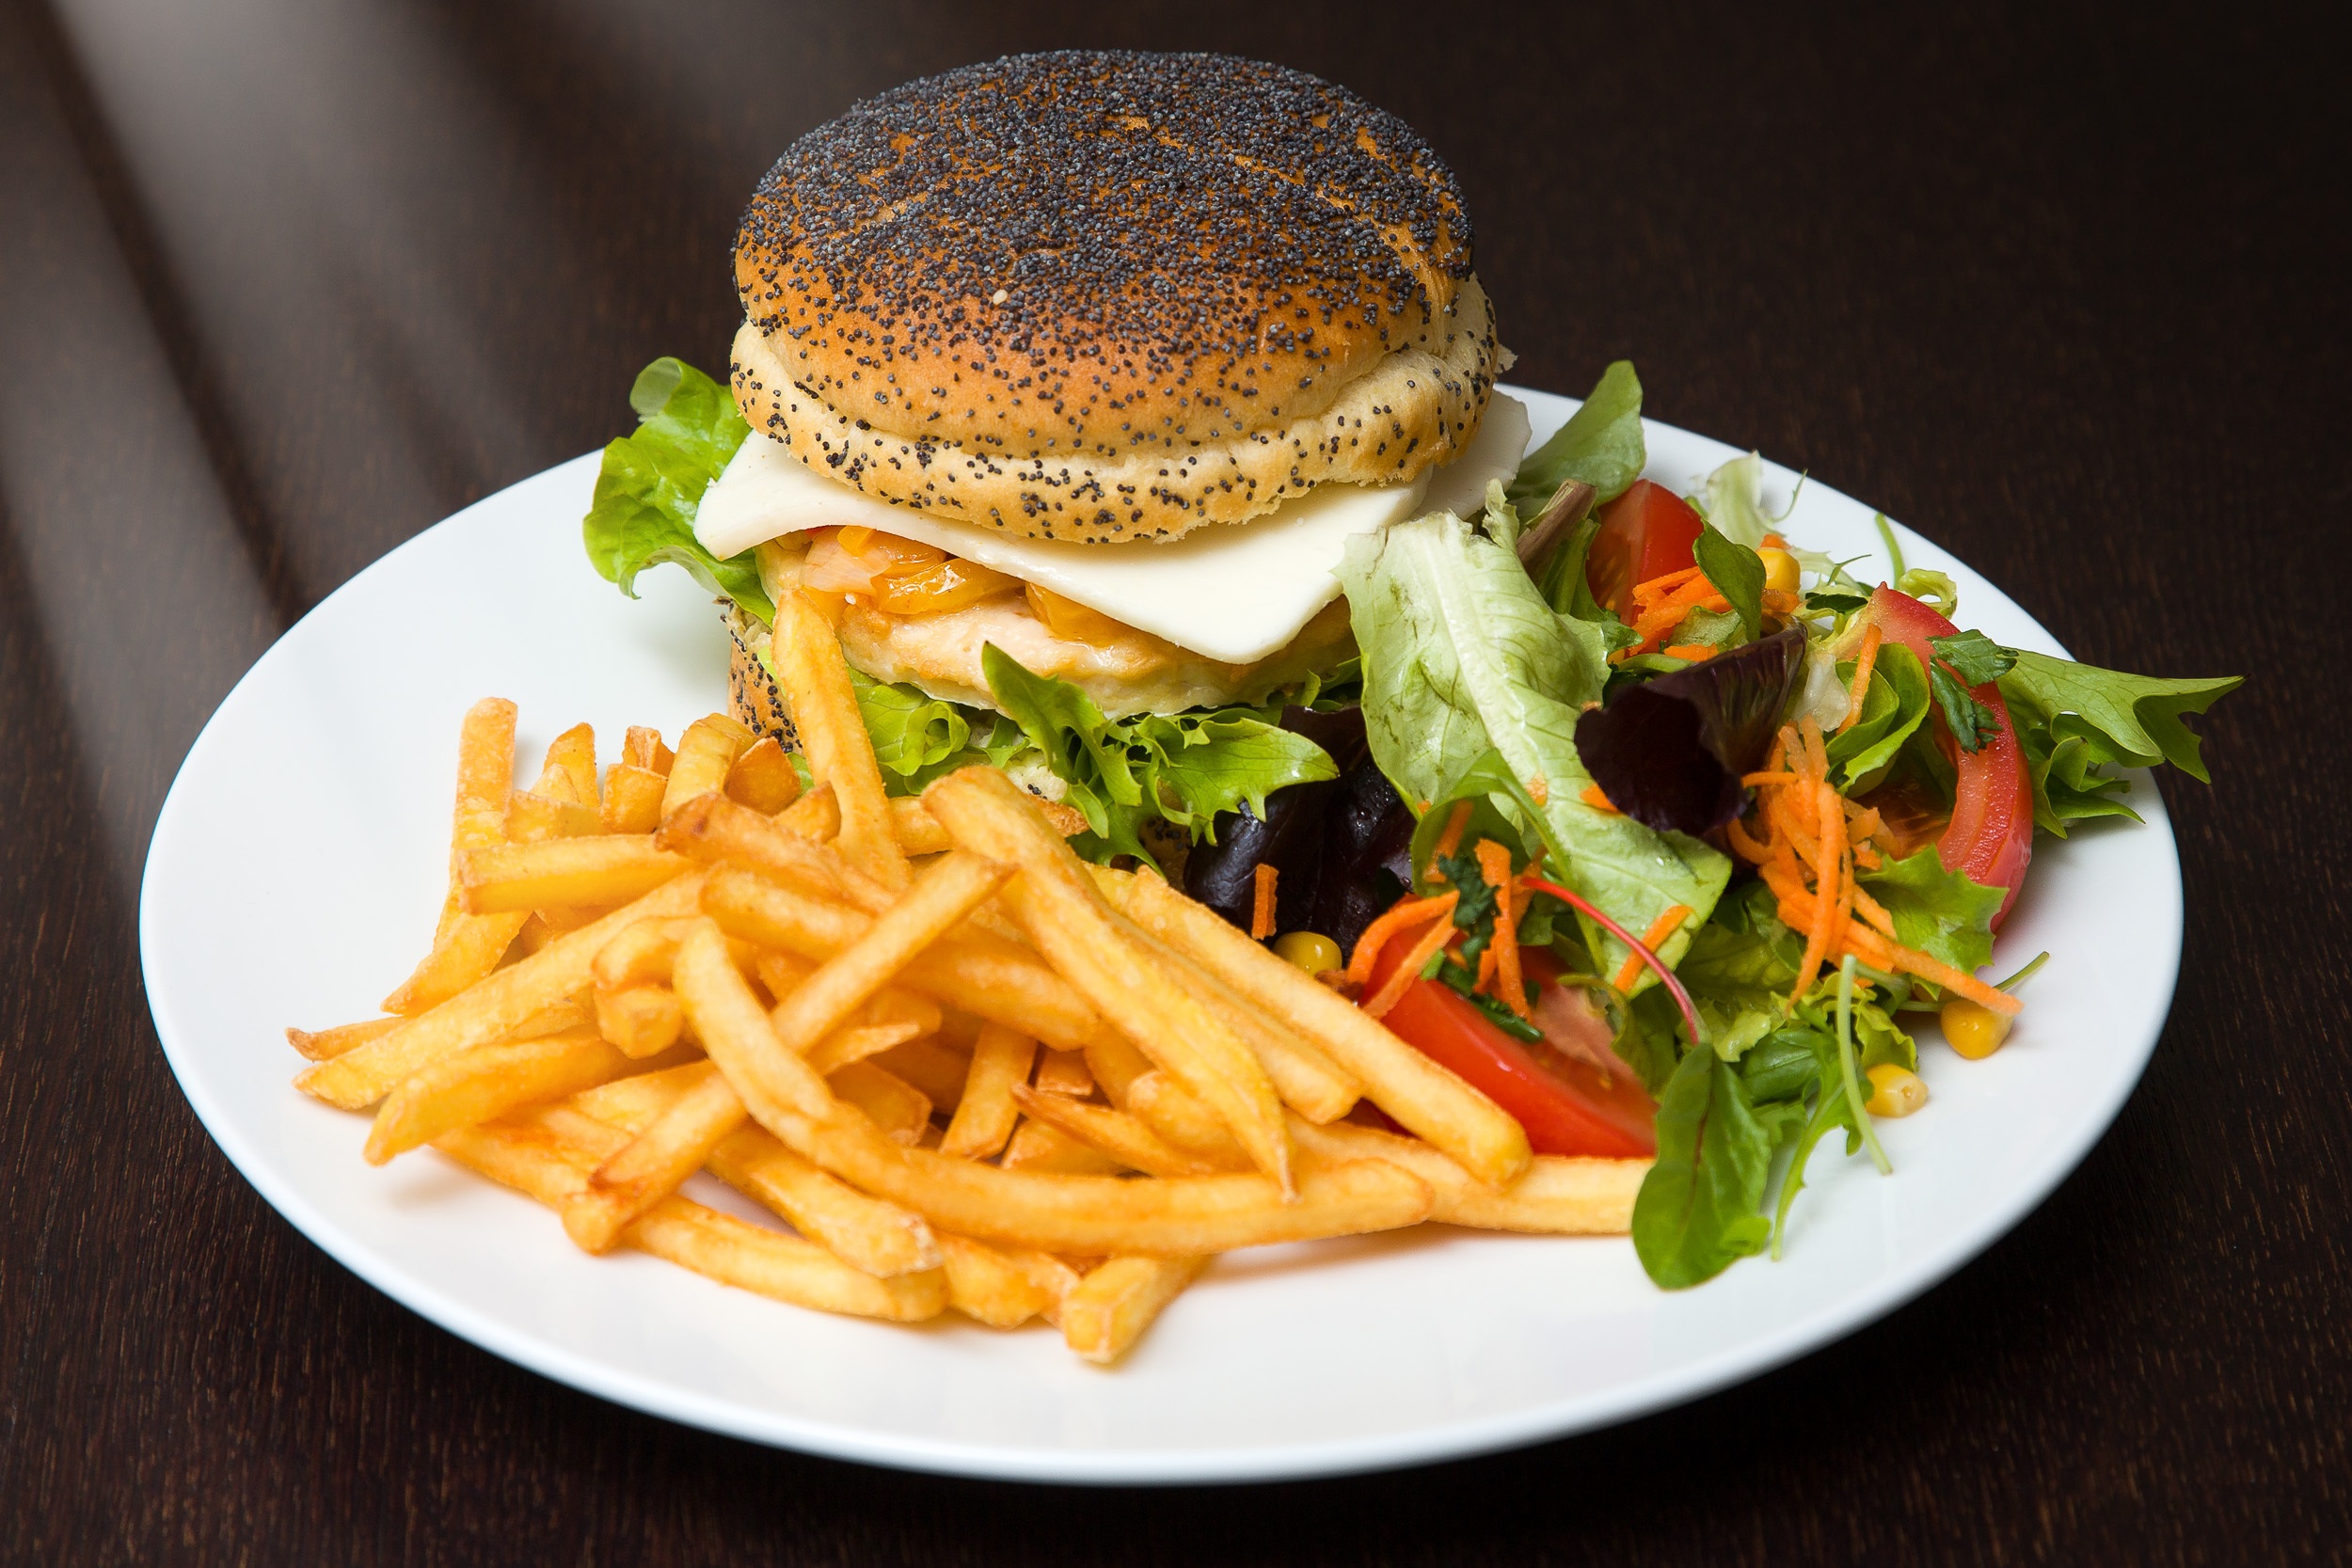
dish, meal, food, salad, produce, plate, fast food, meat, lunch, cuisine, hamburger, burger, sandwich, cheeseburger, french fries, veggie burger